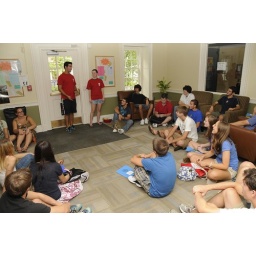
As they go over house rules, the resident advisors crack a joke to keep their floor meeting fun.